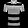
Label: T - shirt / top